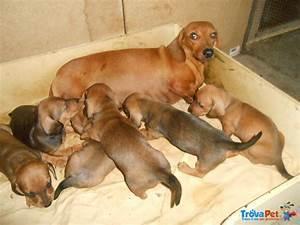
dog